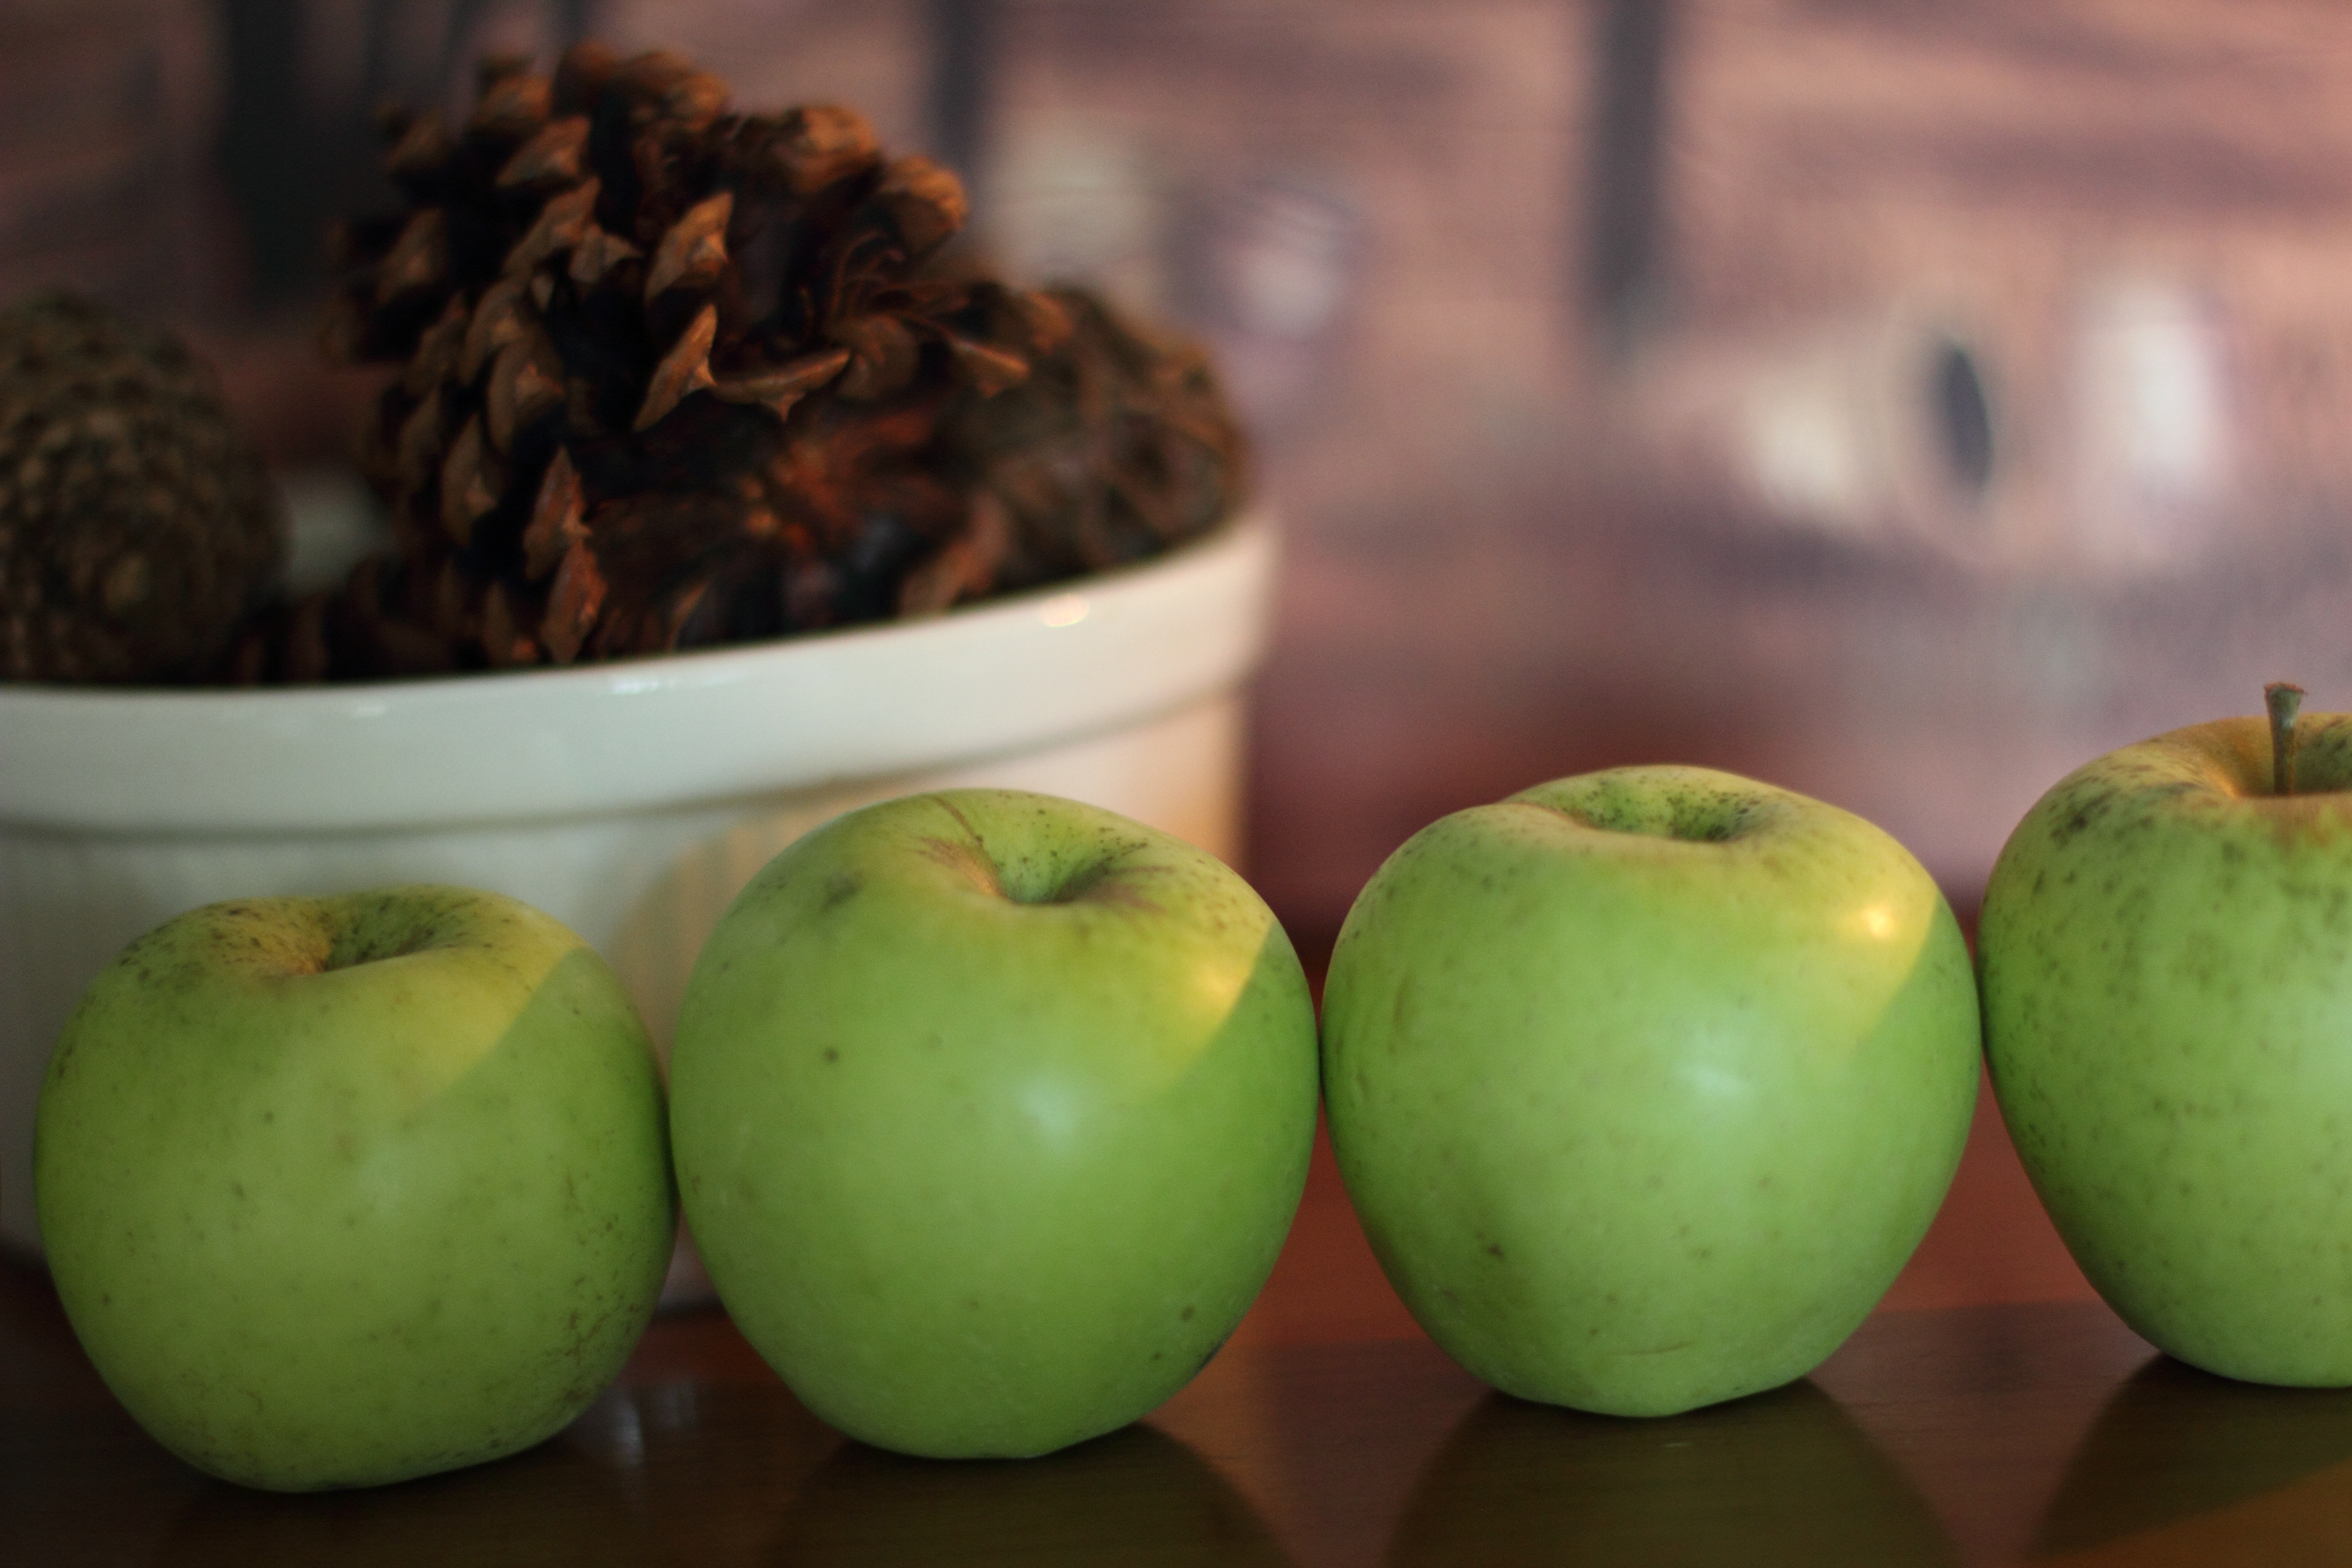
apple, nature, plant, fruit, fall, food, green, harvest, produce, crop, autumn, drink, seasonal, apples, liqueur, flowering plant, rose family, land plant